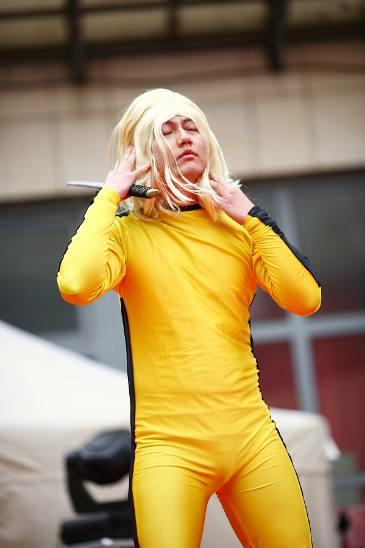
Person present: Yes